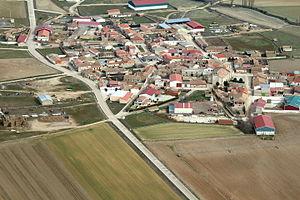
Villalbarba est une commune de la province de Valladolid dans la communauté autonome de Castille-et-León en Espagne.